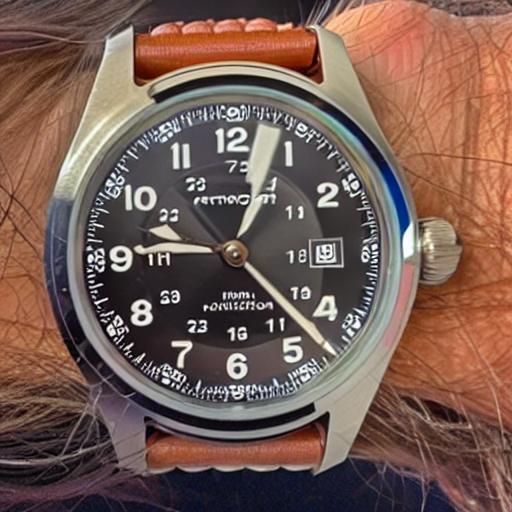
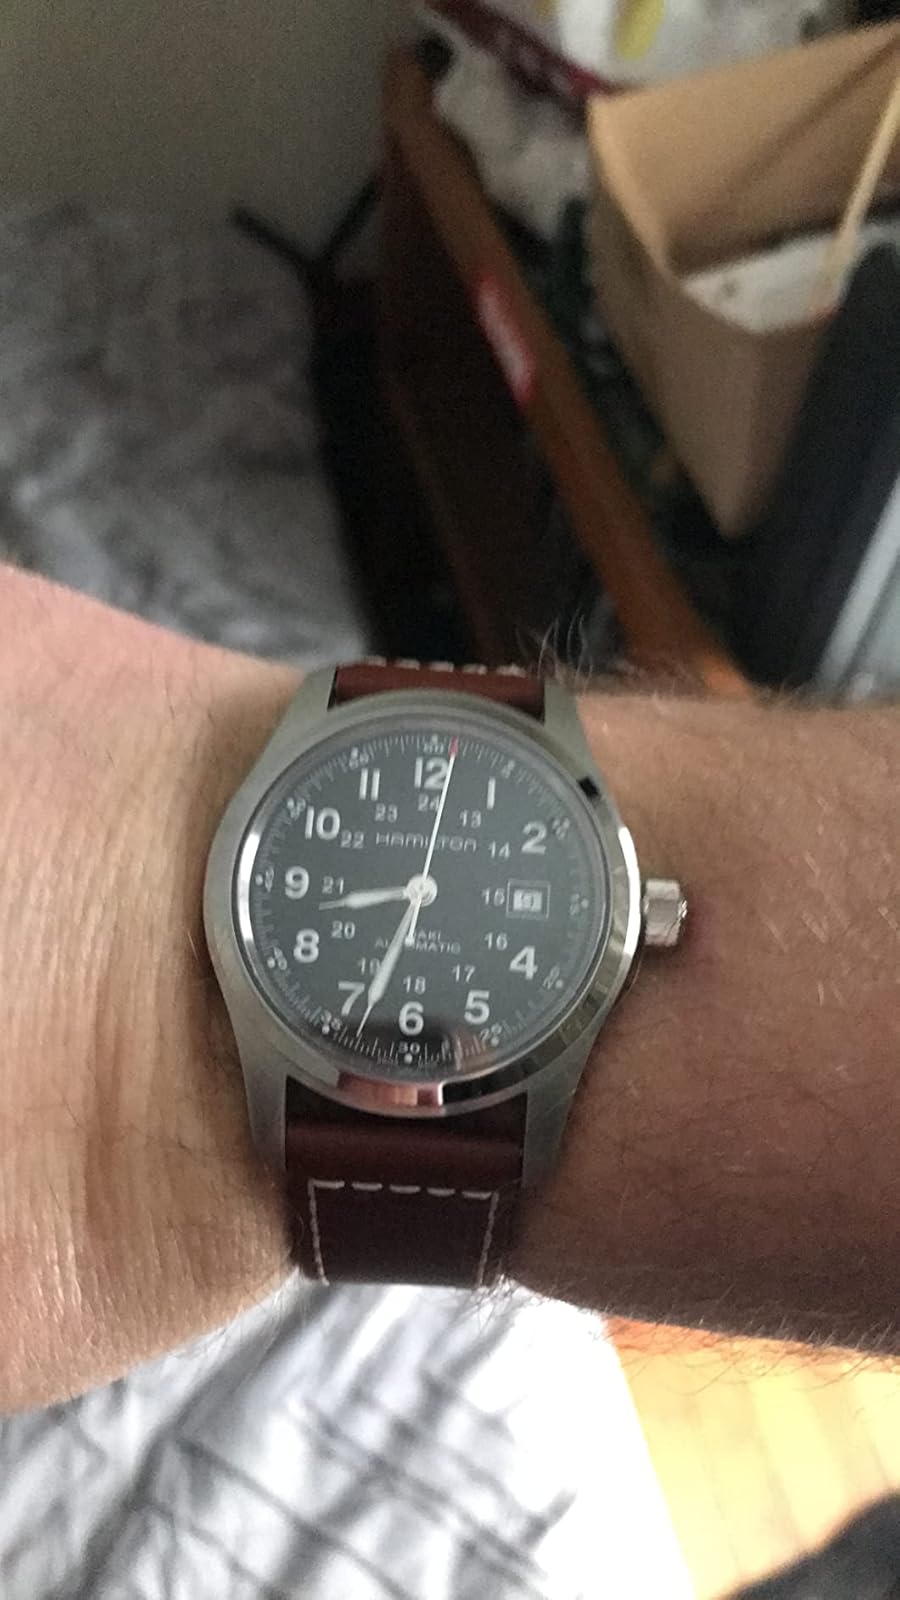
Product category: accessories_watch
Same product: no